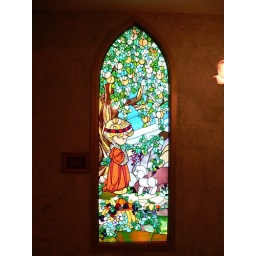
Stained glass window in chapel